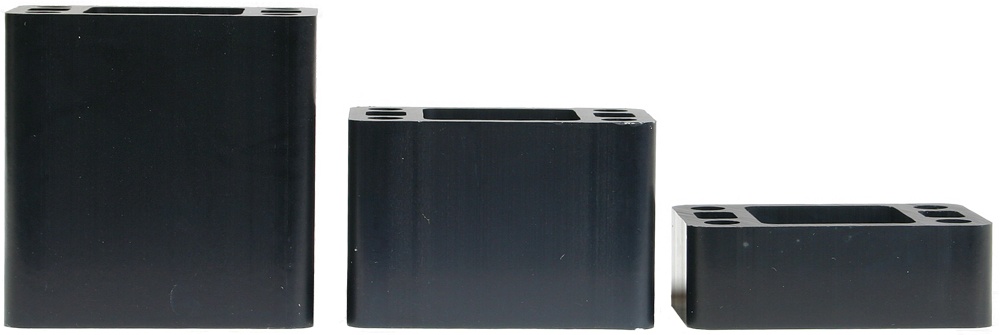
SP1 Riser Block Kit 3" Yam
Brand: Sp1
Category: Sporting Goods > Outdoor Recreation > Winter Sports & Activities > Skiing & Snowboarding > Ski & Snowboard Tuning Tools > Ski & Snowboard Vises